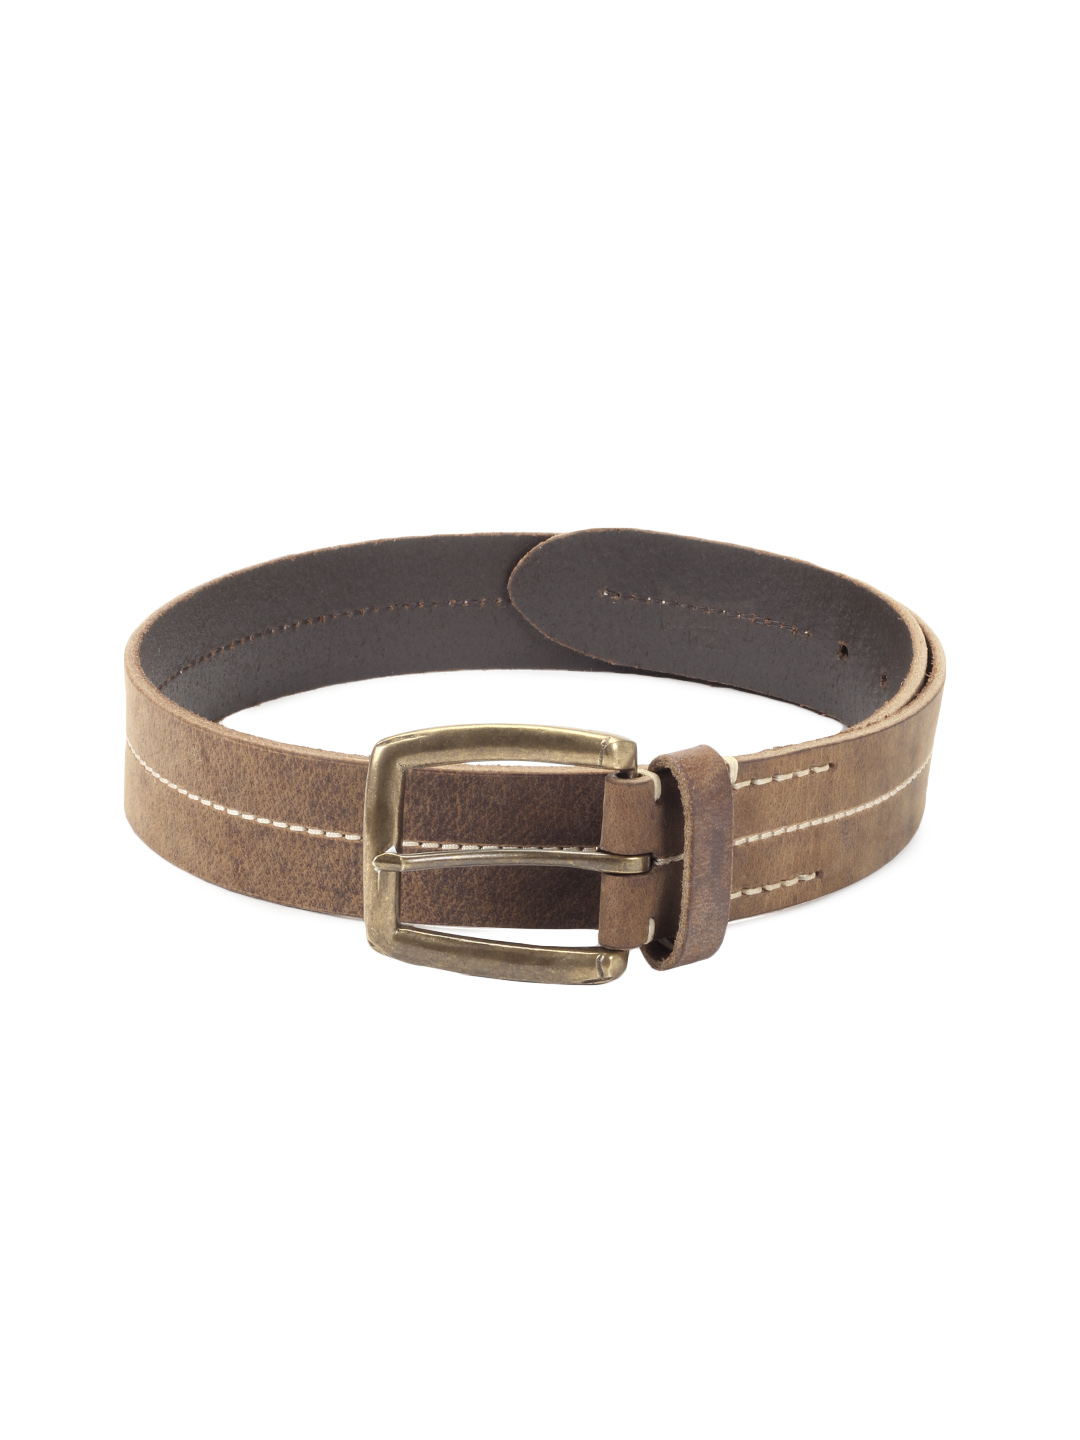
Basics Men Brown Belt
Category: Accessories / Belts / Belts
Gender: Men
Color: Brown
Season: Summer 2012
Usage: Casual